PhysX

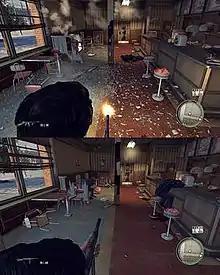
(PC) The top screenshot shows how debris is simulated in "Mafia II" when PhysX is turned to the highest level in the game settings. The bottom screenshot shows a similar scene with PhysX turned to the lowest level.

A physics processing unit (PPU) is a processor specially designed to alleviate the calculation burden on the CPU, specifically calculations involving physics. PhysX PPUs were offered to consumers in the forms of PCI or PCIe cards by ASUS, BFG Technologies, Dell and ELSA Technology.